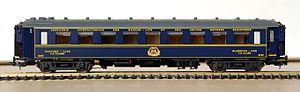
Une voiture-lits, appelée aussi wagon-lits, est une voiture de chemin de fer conçue pour transporter des voyageurs couchés dans de vrais lits, comprenant matelas et literie, ainsi qu'un coin-lavabo-toilette contrairement aux voiture-couchettes, avec un service à bord très attentionné assuré par le « conducteur » des wagons-lits, qui propose du petit-déjeuner à la collation au champagne, servis en cabine. Ce type de voiture permet de voyager de nuit et de jour dans des conditions optimales de repos. Elles sont équipées de cabines privées, préservant l'intimité des voyageurs, particulièrement adaptées aux grands voyages. En position « de jour », un canapé ou des fauteuils permettent de se reposer. En position « de nuit », les lits, rabattus auparavant contre la cloison, sont préparés par le conducteur des wagons-lits.